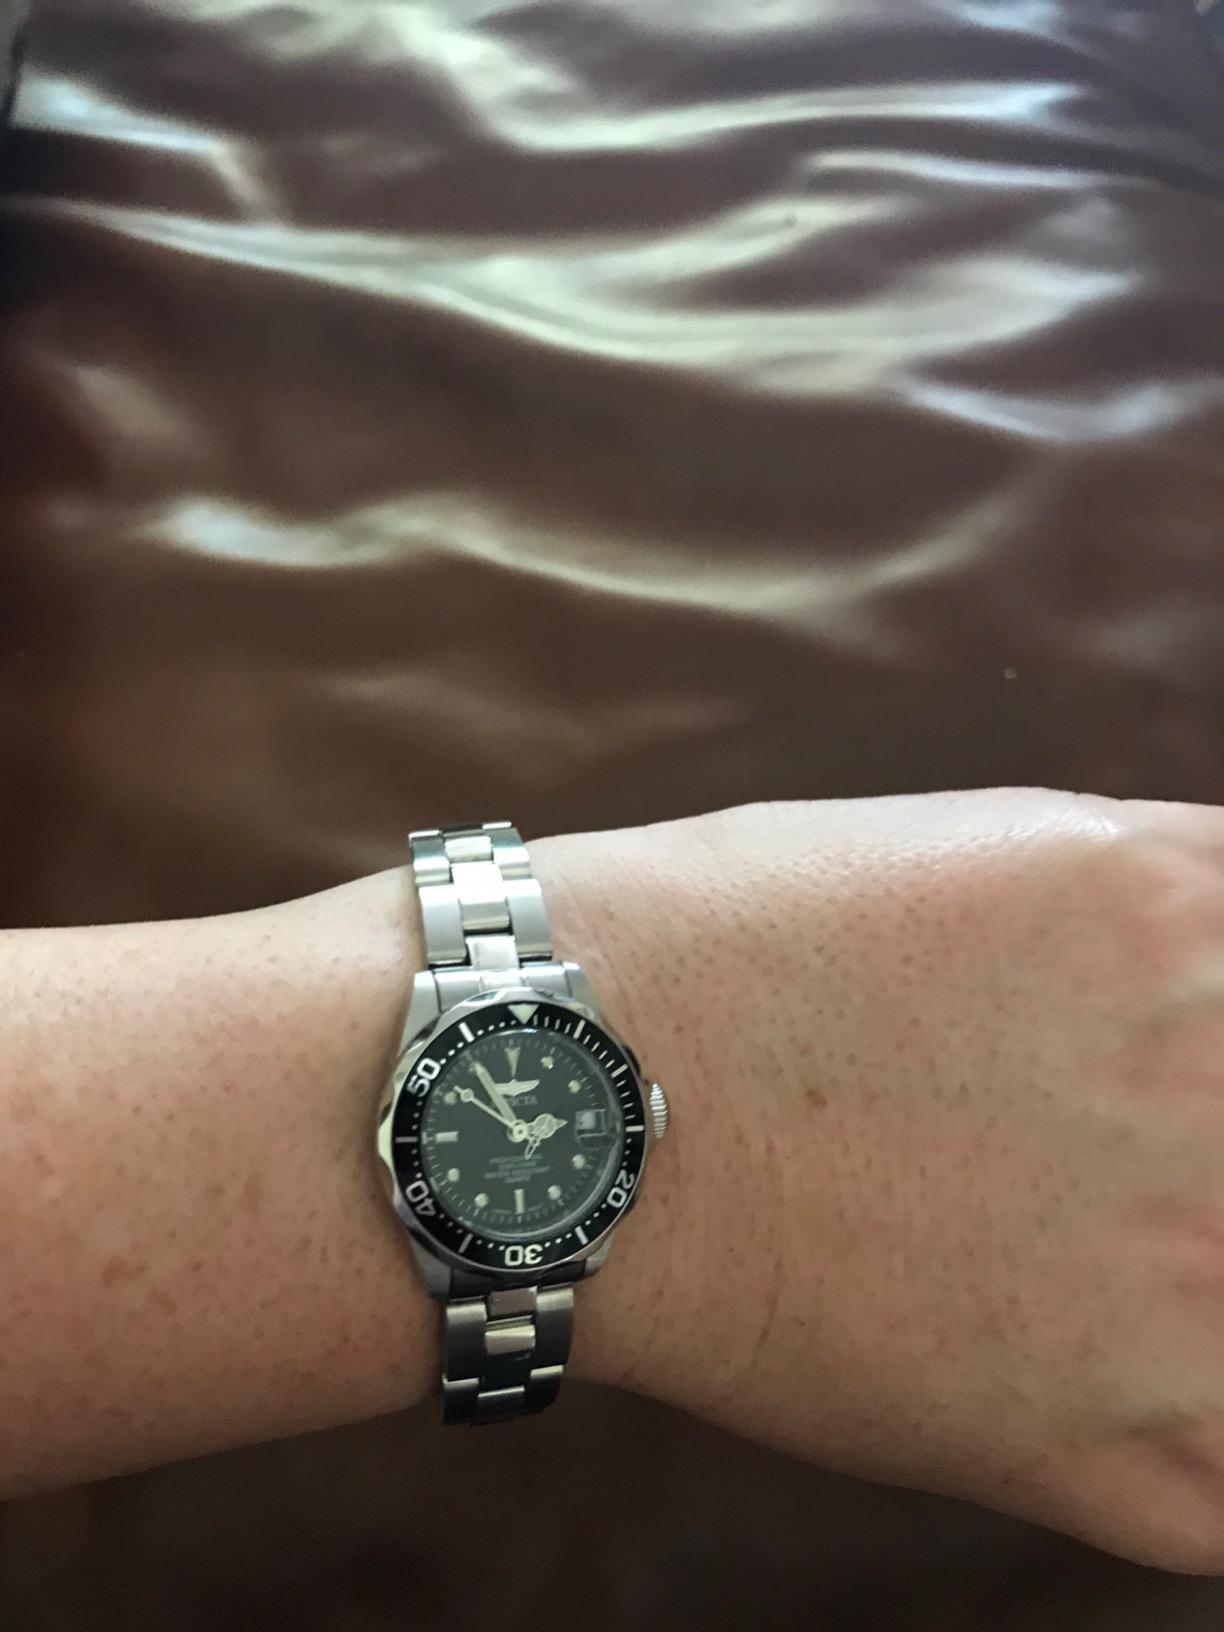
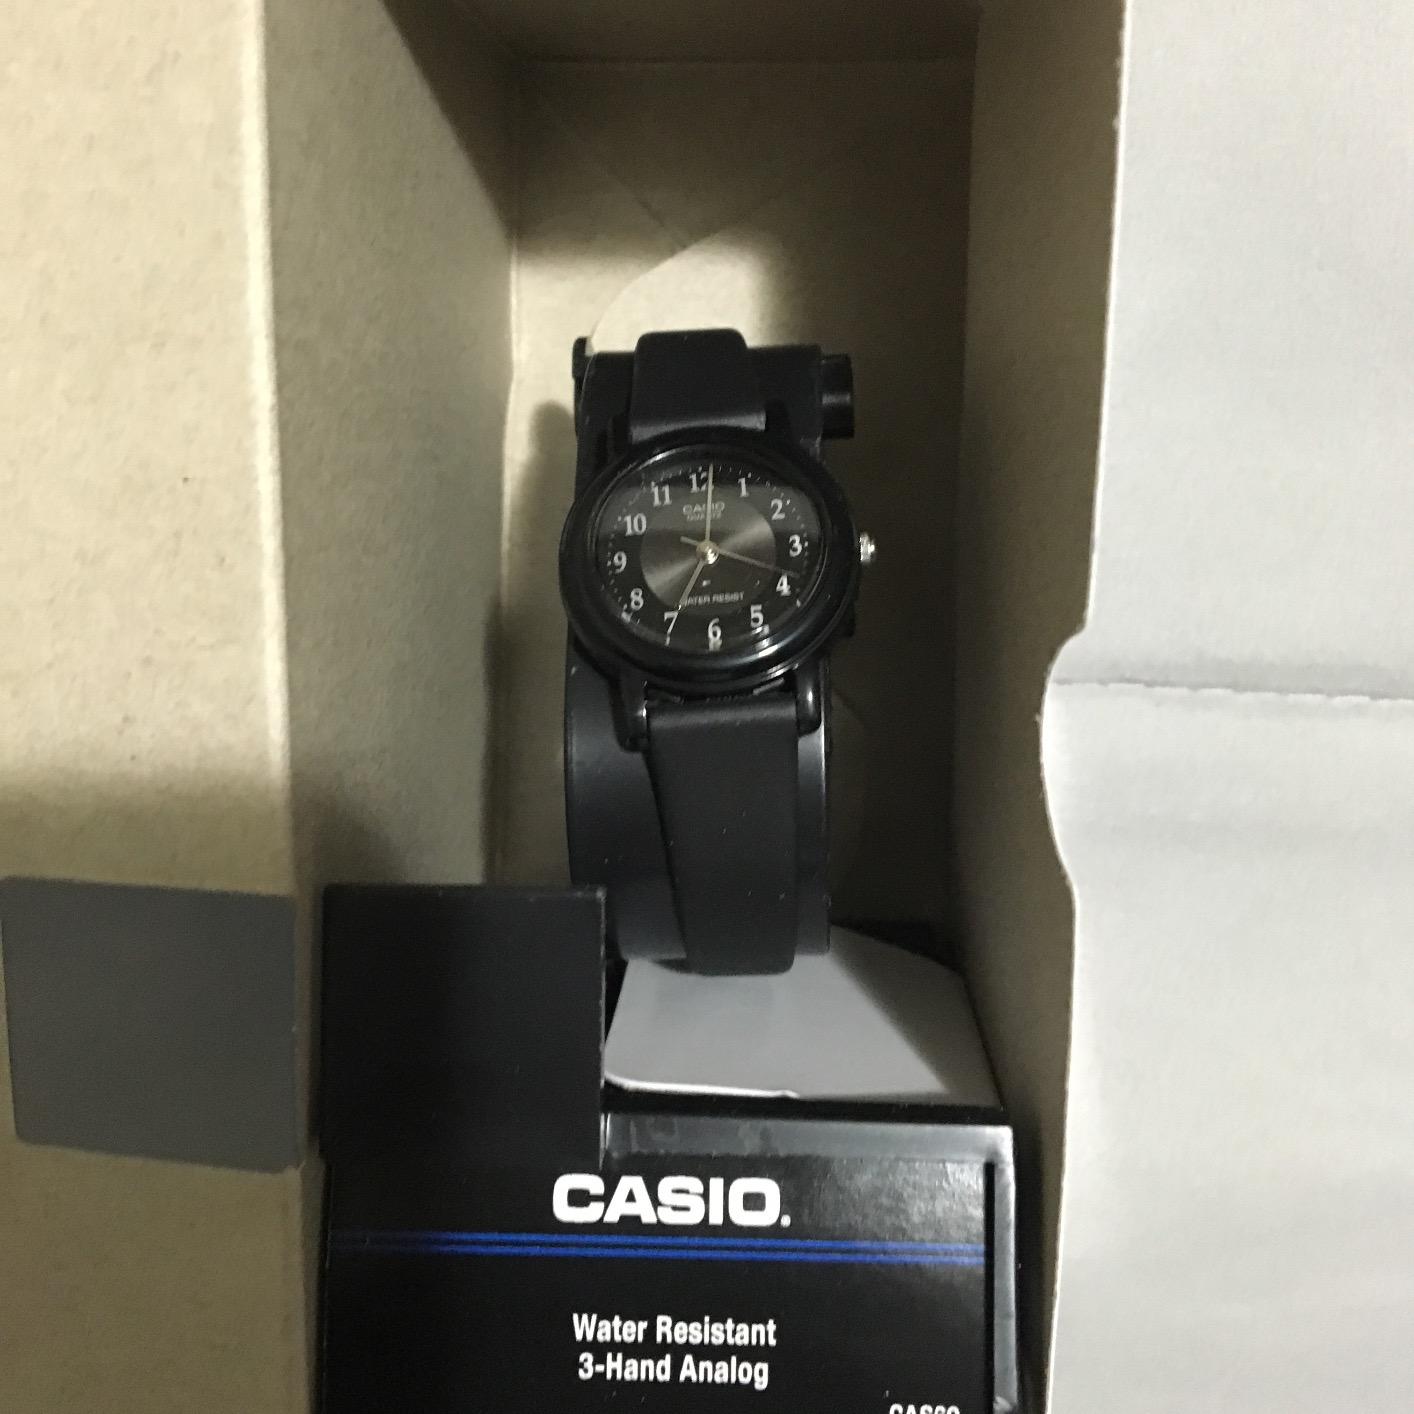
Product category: accessories_watch
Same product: no